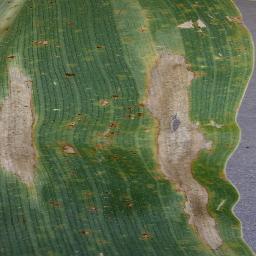
Label: Corn_(Maize)___Northern_Leaf_Blight